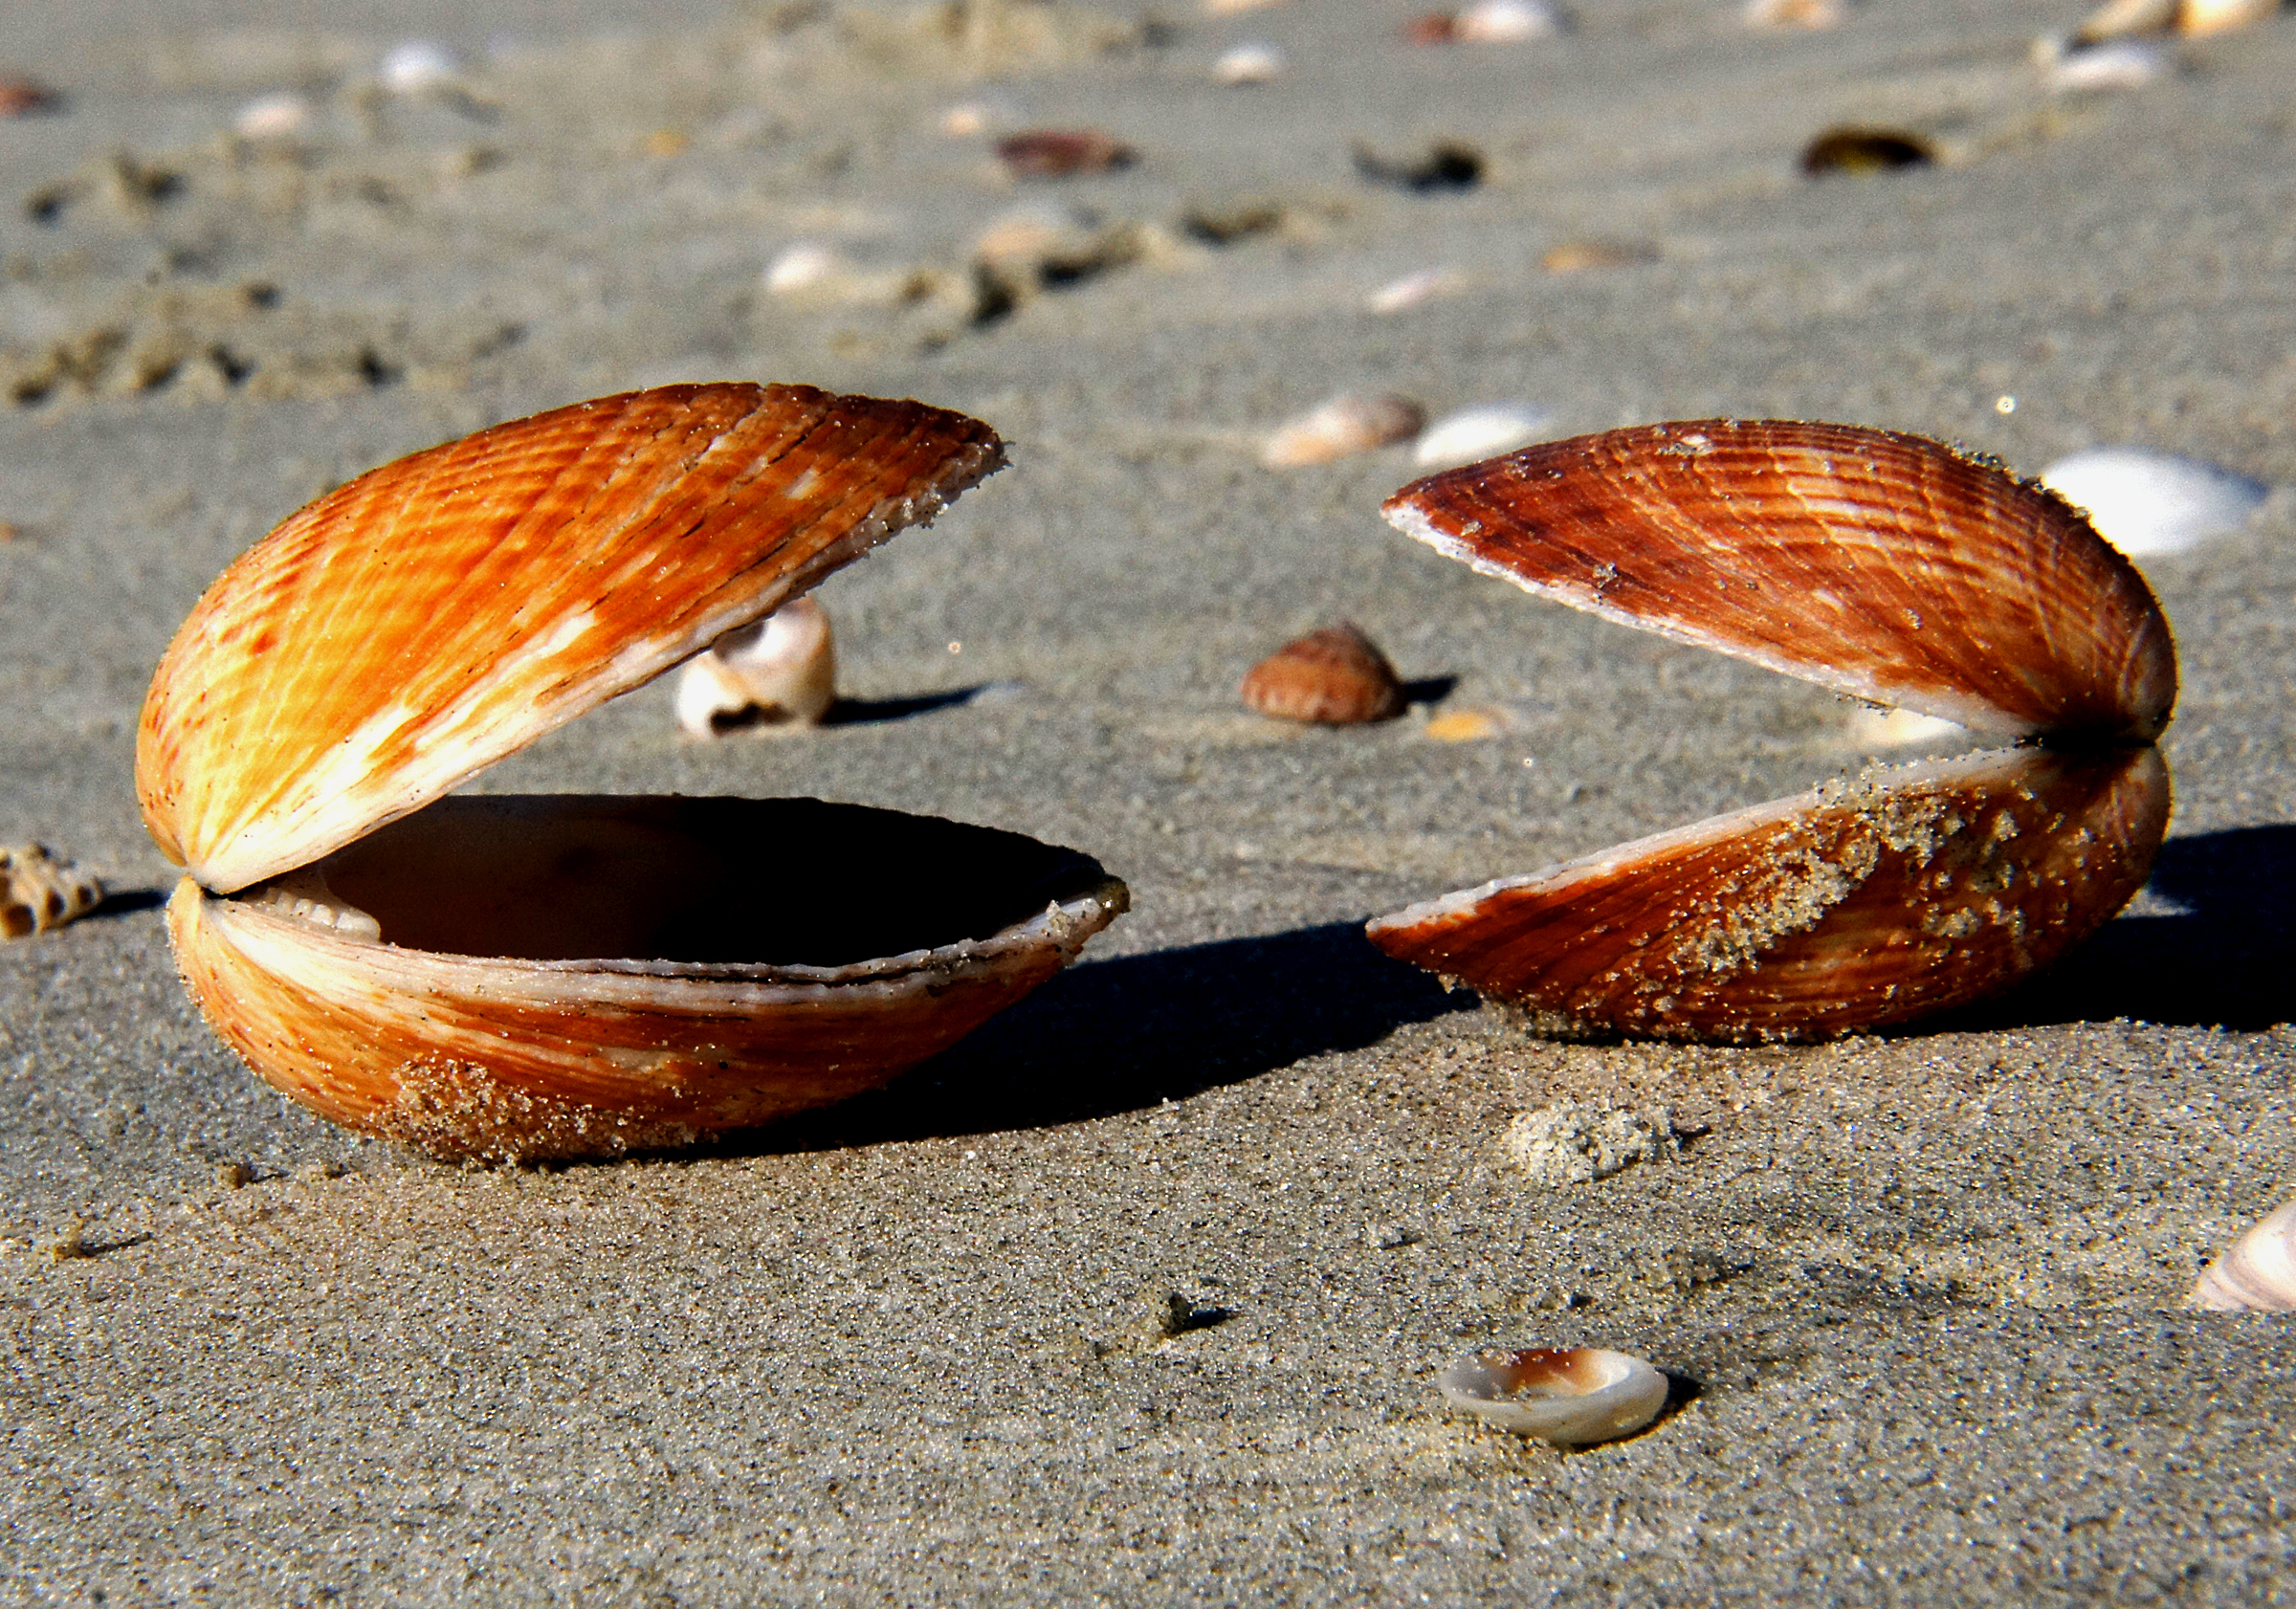
beach, nature, wood, photography, leaf, food, produce, autumn, seashore, seashell, close up, shells, sonydslra580, cockles, macro photography